2012 Sidecarcross World Championship

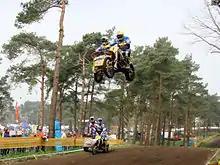
Defending champion Daniël Willemsen in action in 2009.

Every Grand Prix weekend is split into two races, both held on the same day. This means, the 2012 season with its eleven Grand Prix had 22 races. Each race lasts for 30 minutes plus two laps. The two races on a weekend actually get combined to determine an overall winner. In case of a tie, the results of the second race as used to determine the winner. While this overall winner receives no extra WC points, they usually are awarded a special trophy. Race start times are set at 13:30 and 16:00.